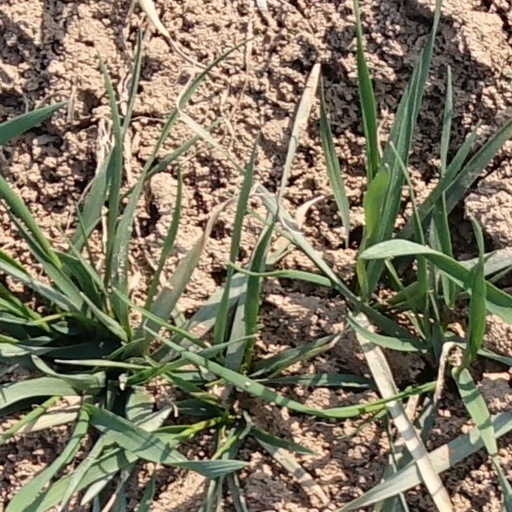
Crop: wheat